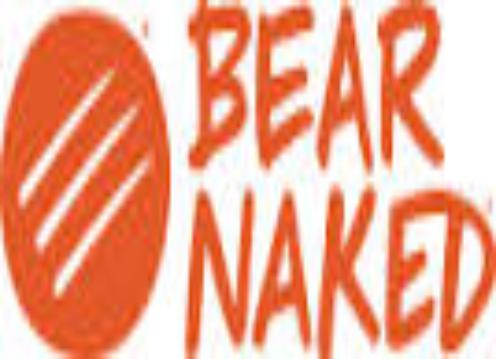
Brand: Bear Naked
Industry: Food